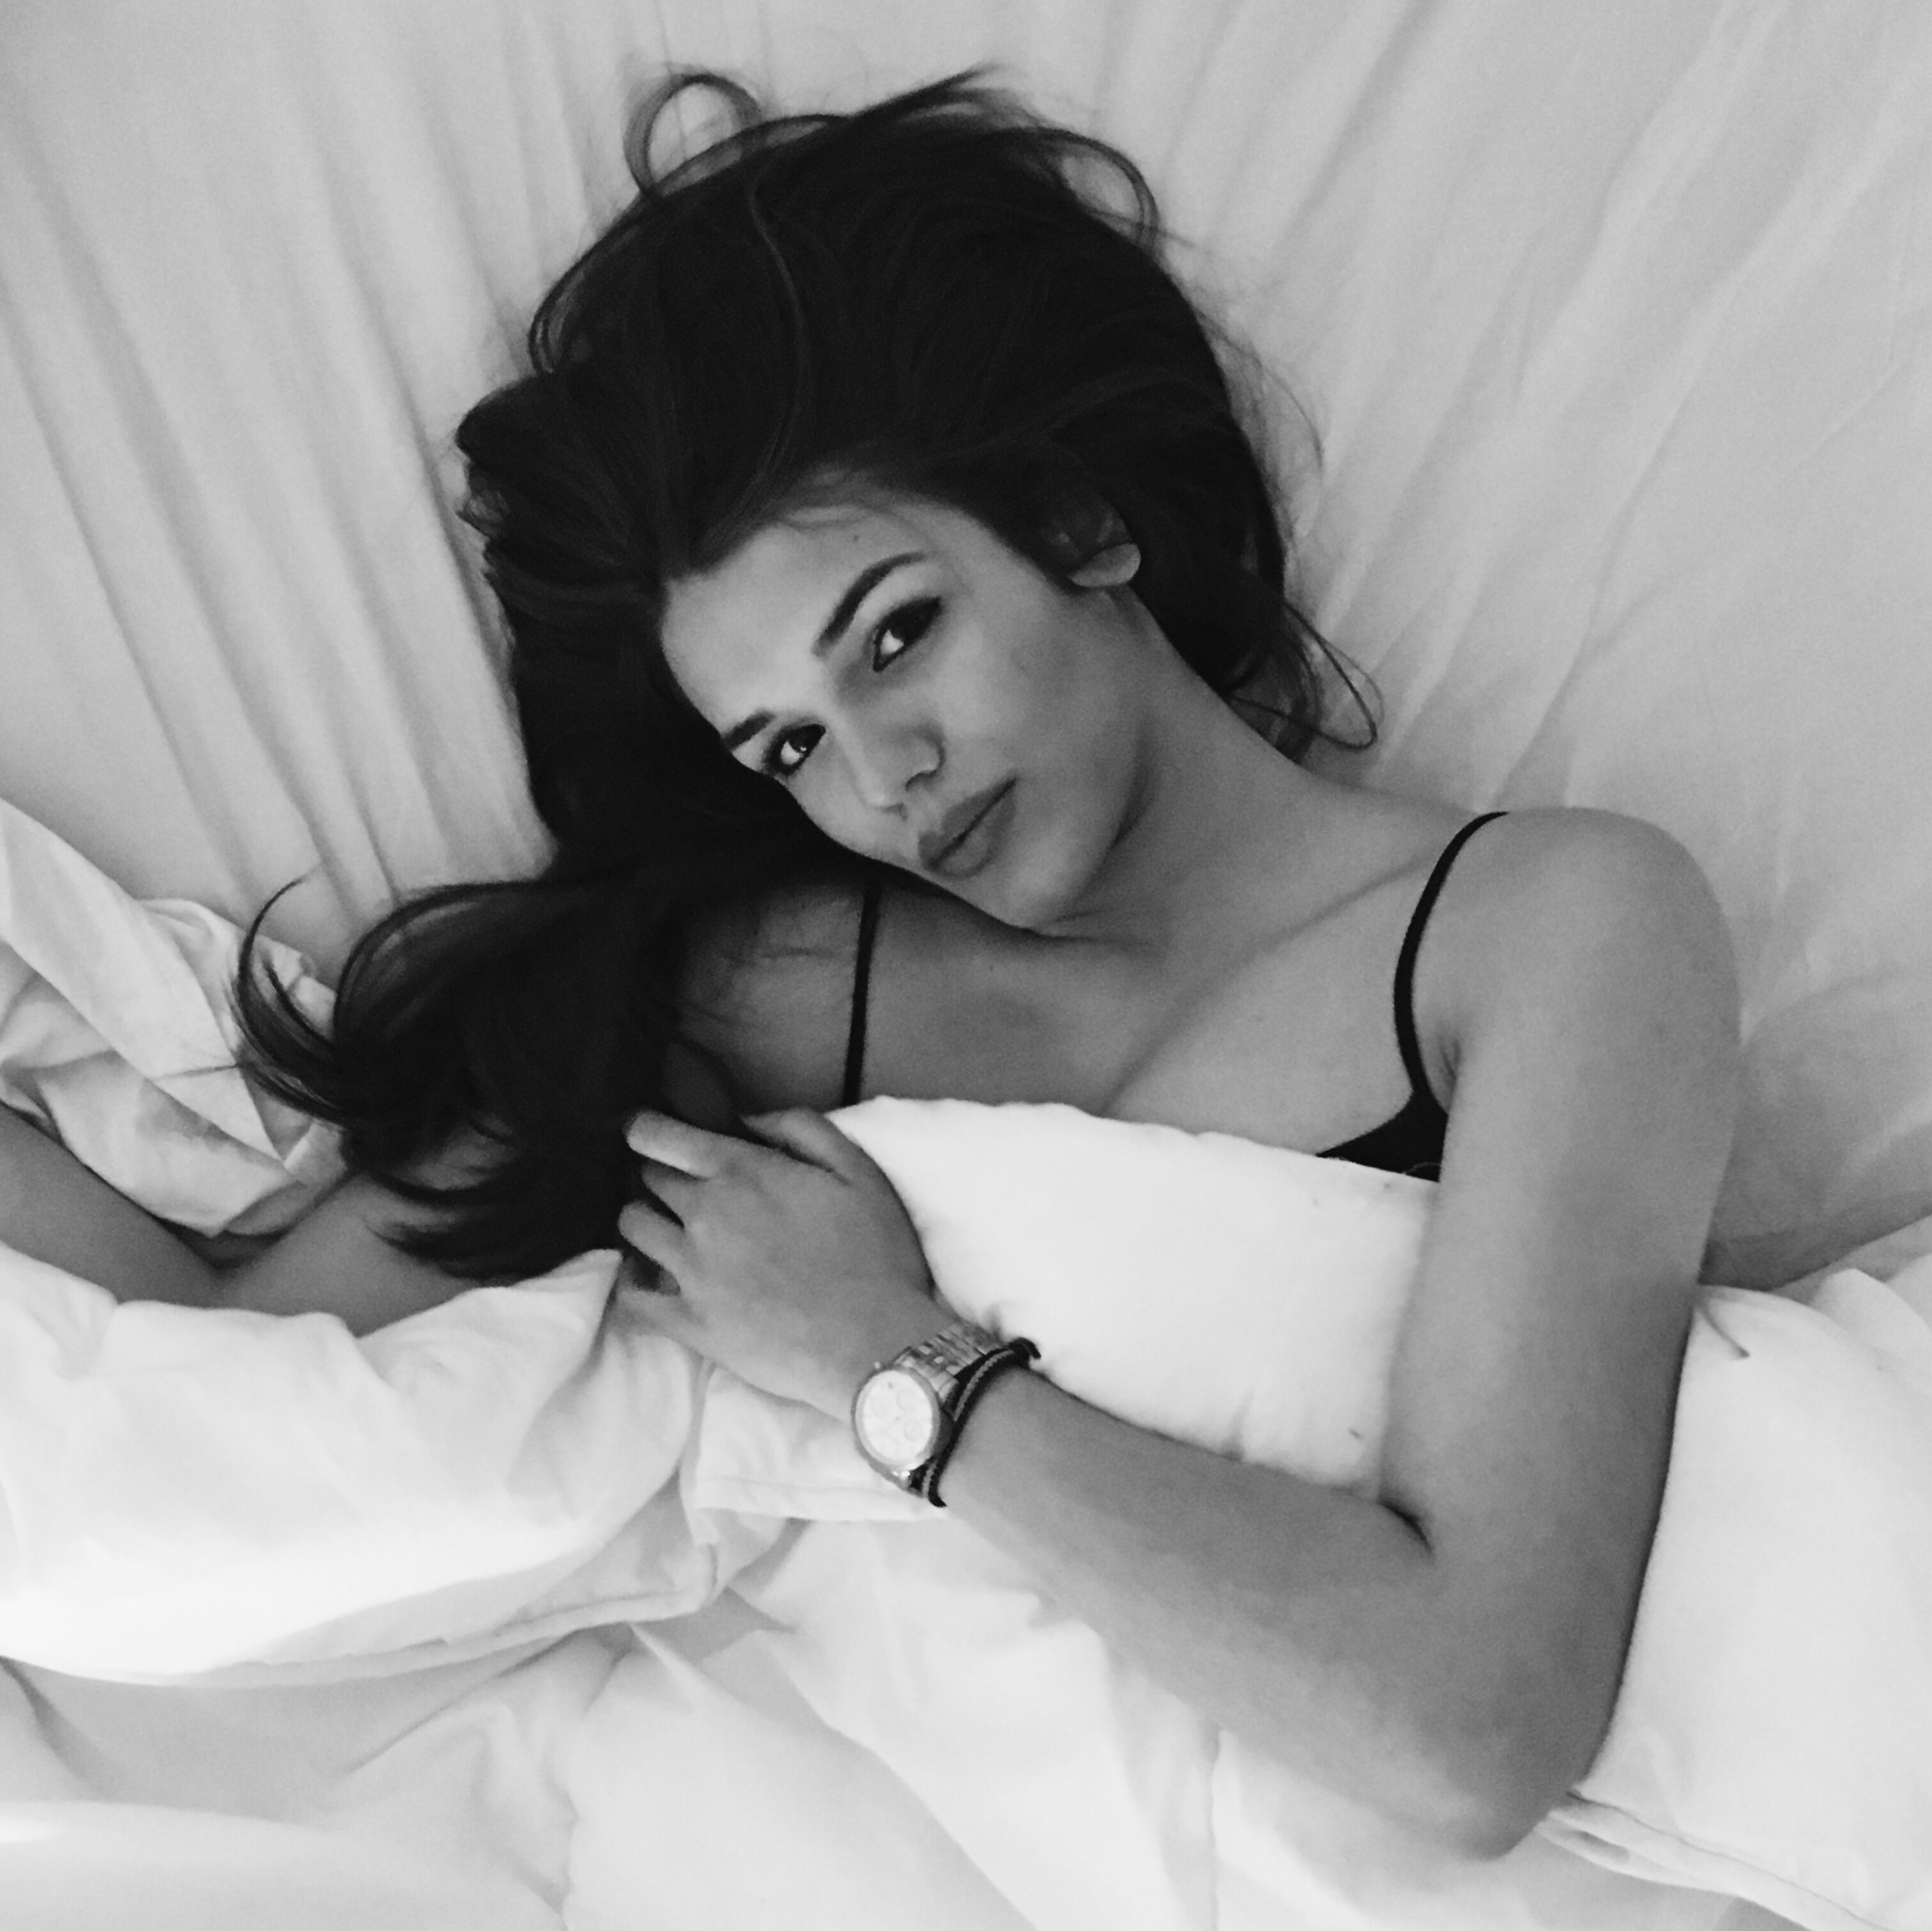
hand, person, black and white, woman, white, photography, model, romance, clothing, black, monochrome, long hair, lingerie, black hair, beauty, interaction, photo shoot, monochrome photography, human action, art model